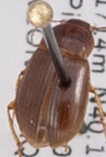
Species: Amara quenseli
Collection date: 2018-07-03
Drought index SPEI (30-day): -1.442
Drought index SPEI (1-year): -1.01
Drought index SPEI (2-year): -0.88